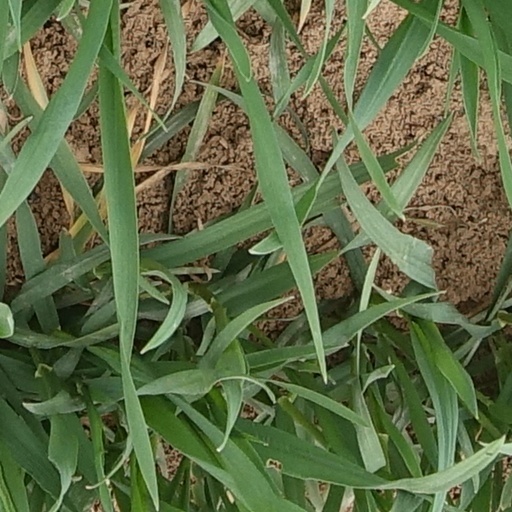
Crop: wheat